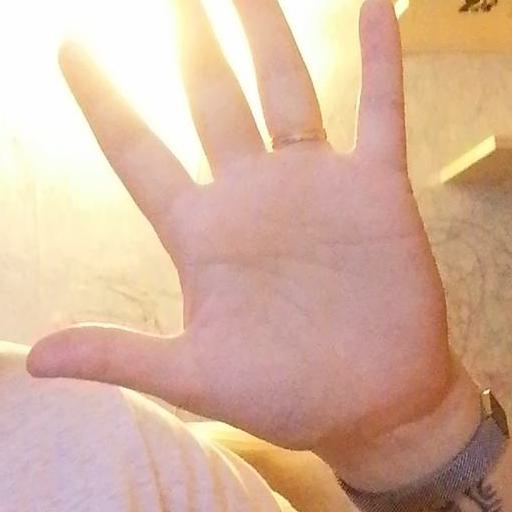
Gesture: palm